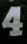
Number: 4